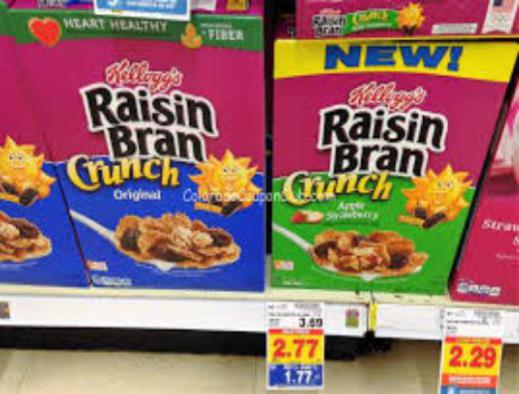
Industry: Food